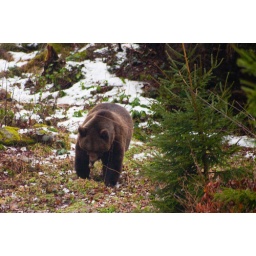
A brown bear in the Bavarian Forest National Park.